Intan Aletrino

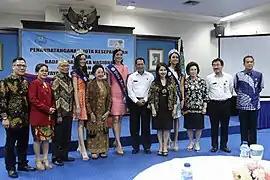
Intan (4th from right) chosen as The Ambassador of National Narcotics Board of the Republic of Indonesia by on 16 May 2016.

Intan was born in Venlo, Limburg, Netherlands to a Dutch father, Ricardo Andre Aletrino and Minangkabau mother, Emirita. She fluently speaks four languages: Bahasa Indonesia, English, German, and Dutch. She holds a magister degree in Doctor of Law from Faculty of Law of Andalas University, Padang – West Sumatra and was an exchange student to Utrecht University, Netherlands.